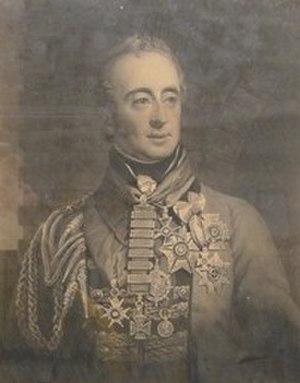
Le major-général Sir Denis Pack KCB est un officier militaire anglo-irlandais pendant les guerres napoléoniennes.